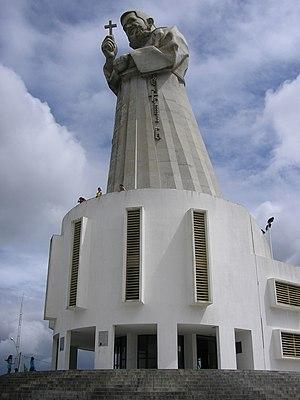
Damiano da Bozzano, au siècle Pio Gionnotti, né le 5 novembre 1898 à Bozzano et mort le 31 mai 1997 à Recife, était un prêtre capucin italien.